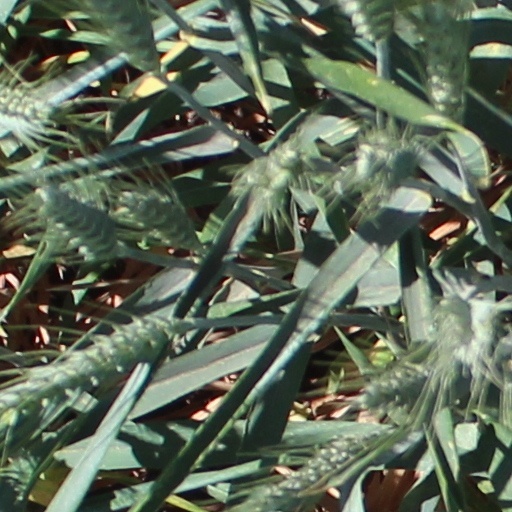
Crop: wheat